Religion in Switzerland

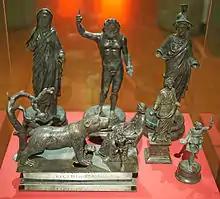
The Muri statuette group found in Muri bei Bern, representing a Gallo-Roman pantheon: Jupiter, Juno, Minerva, Naria, Artio and a "lar".

During the 8th and 9th centuries the linguistic boundary between the Gallo-Romance-speaking western regions and the central and western Alemannic-speaking regions had already formed clearly, and during the 13th and 14th centuries the Swiss Plateau became completely Alemannic-speaking. Pockets of Rhaeto-Romance speakers persisted in isolated valleys of the south-eastern region of modern Switzerland.